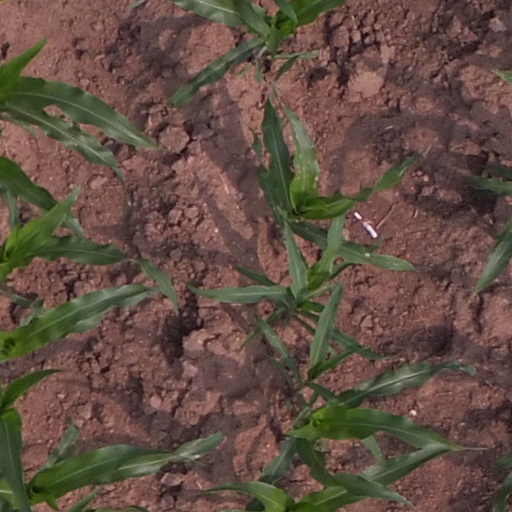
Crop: maize; corn